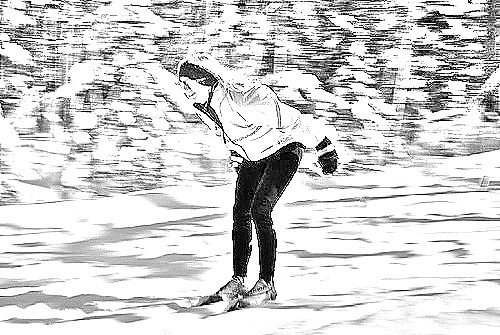
Portrait style: Sketch Portrait